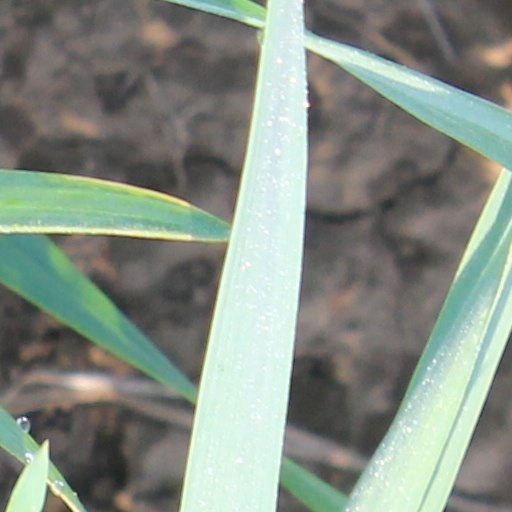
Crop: wheat